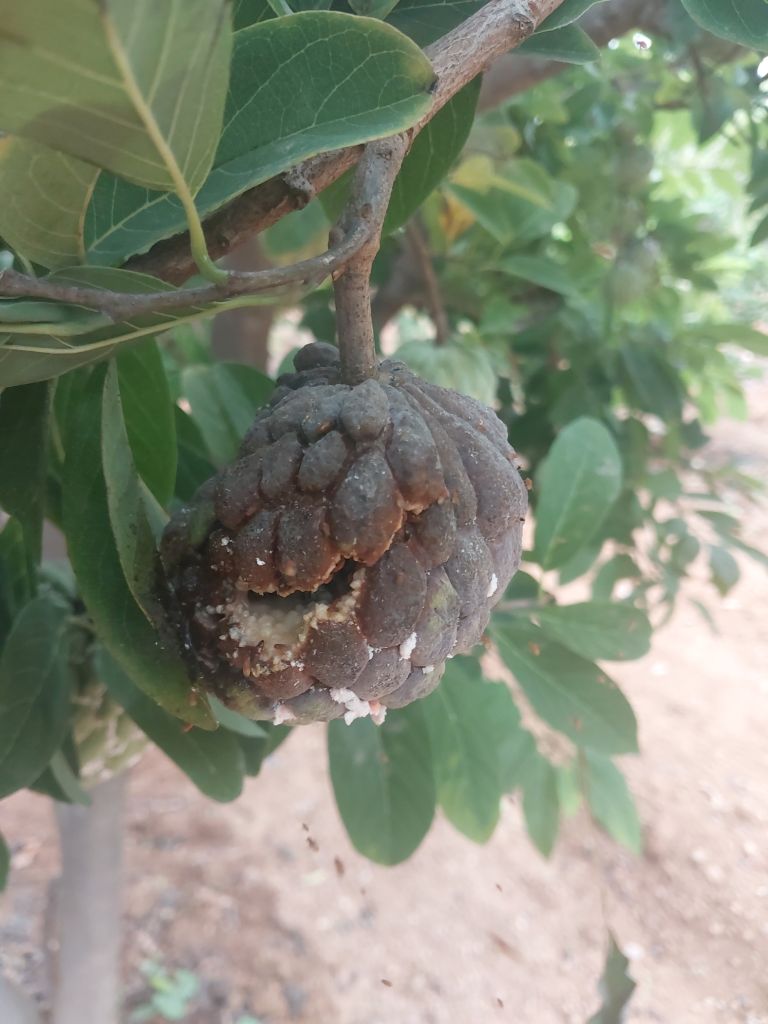
Disease label: Blank Canker